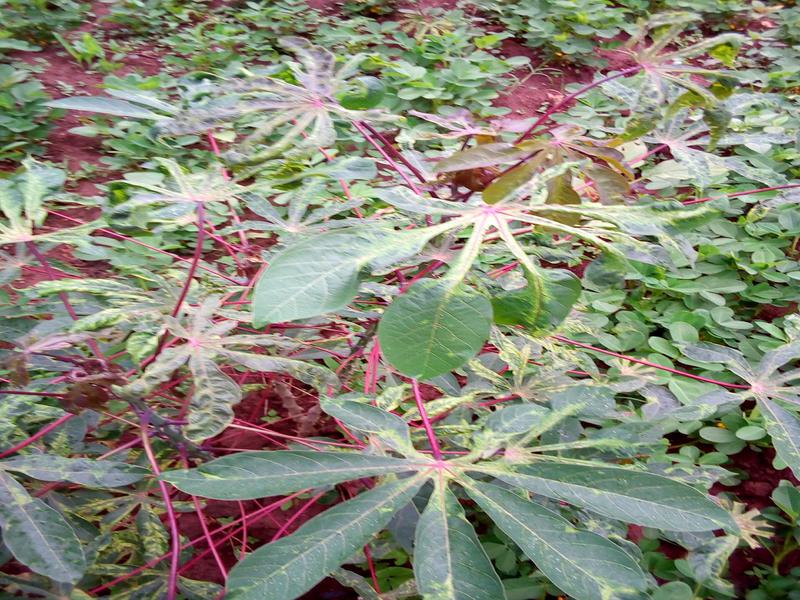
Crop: cassava
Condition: green_mottle